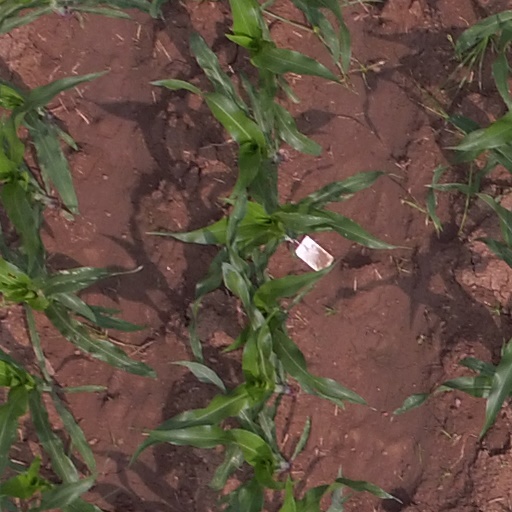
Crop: maize; corn